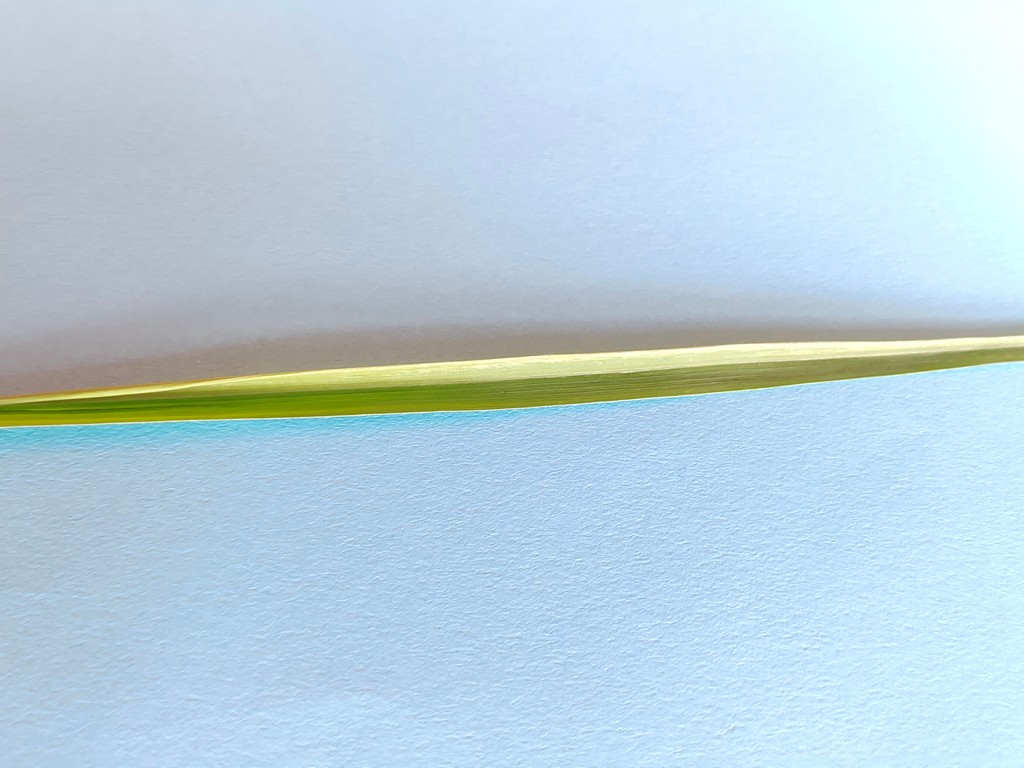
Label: Healthy